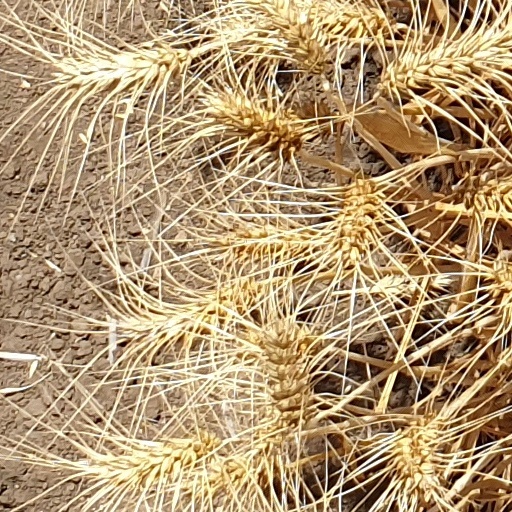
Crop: wheat